Pahalgam

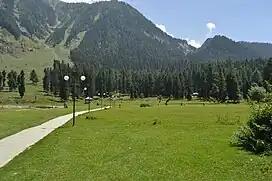
Betaab Valley near Pahalgam

The Amarnath Temple is a Hindu pilgrimage site situated above the Pahalgam valley. The town forms the base camp for the yatra to the temple that takes place every year in the months of July–August, and results in a seasonal influx of pilgrims. As per Hindu mythology, Shiva is believed to have left his mount Nandi in Pahalgam, the moon he carries on his head in Chandanwari, the snakes around his neck at Sheshnag Lake, and the five natural elements at Panchtarni before entering the Amarnath cave. The yatra begins from Chandanwari, situated about from Pahalgam, and proceeds towards Amarnath via Sheshnag Lake and Panchtarni.